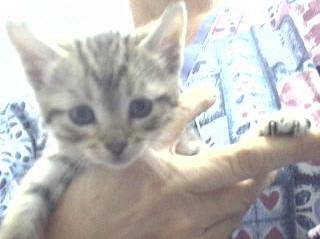
Label: cat